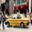
Label: automobile